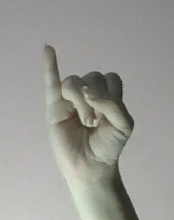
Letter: meem